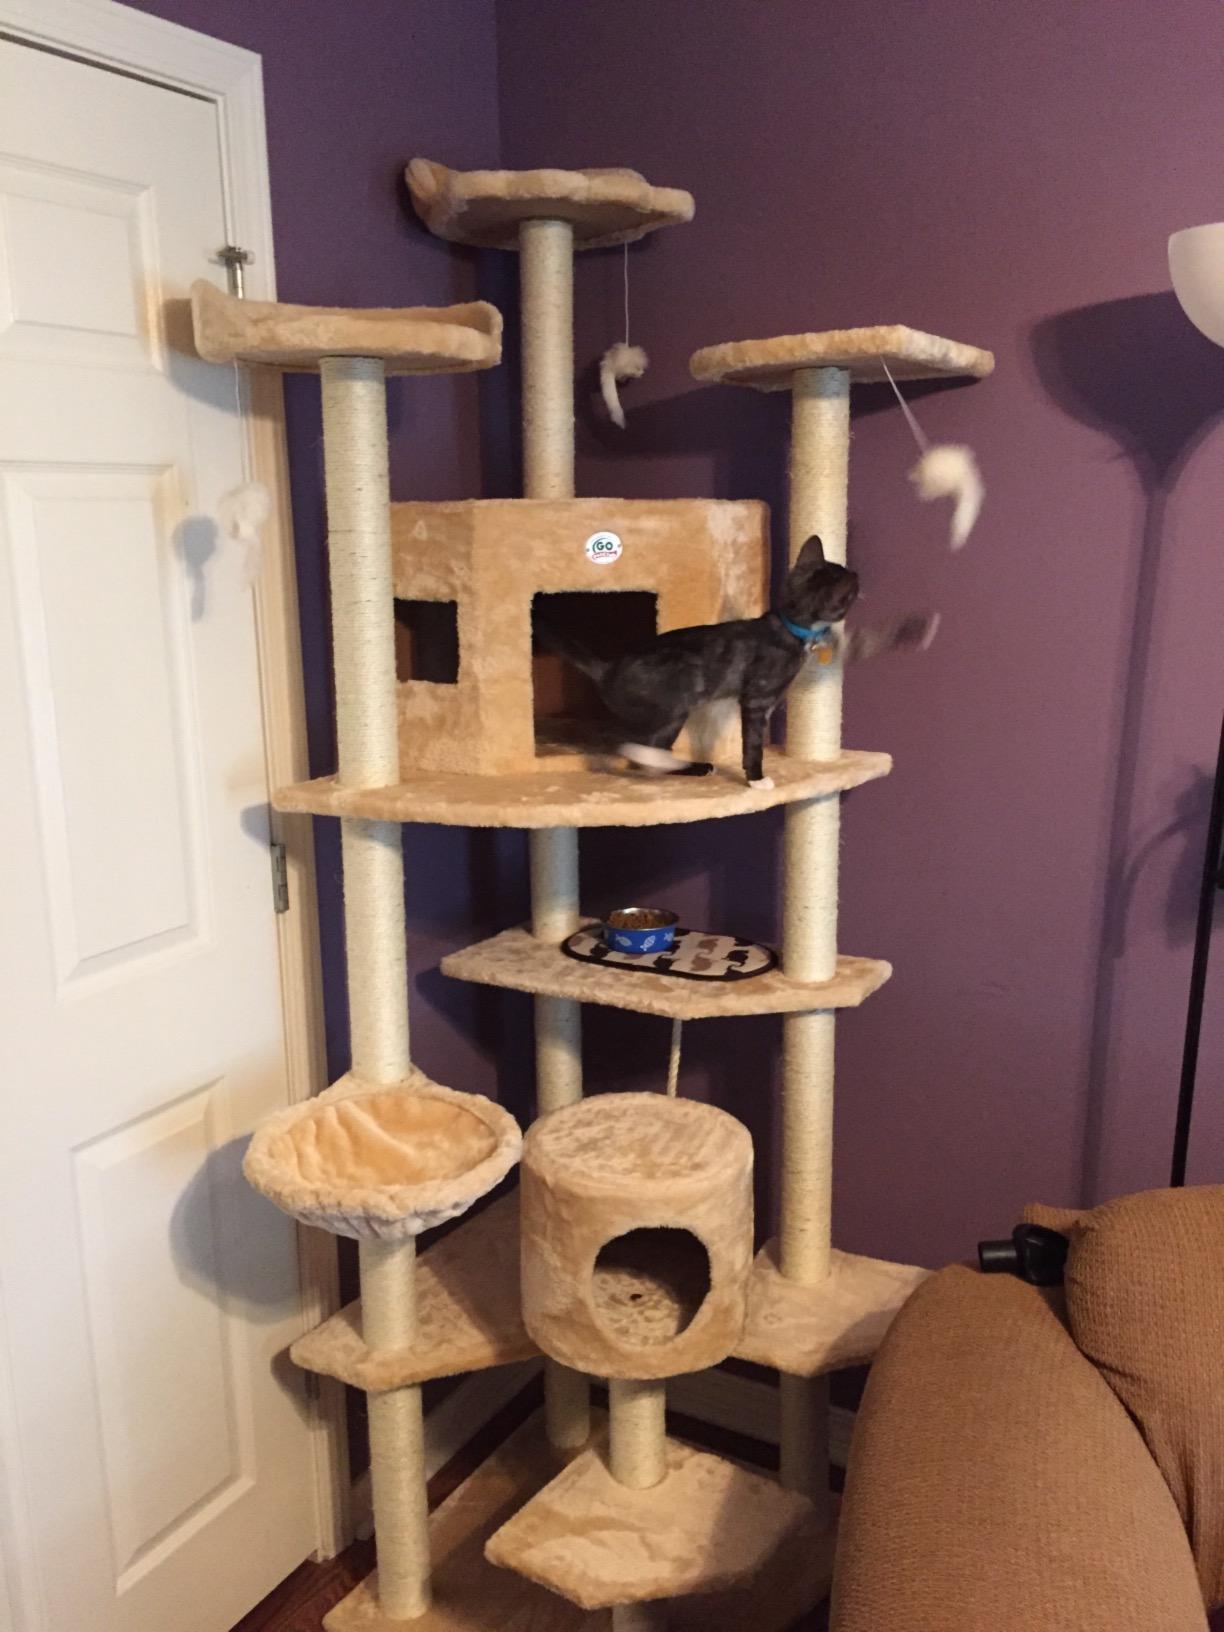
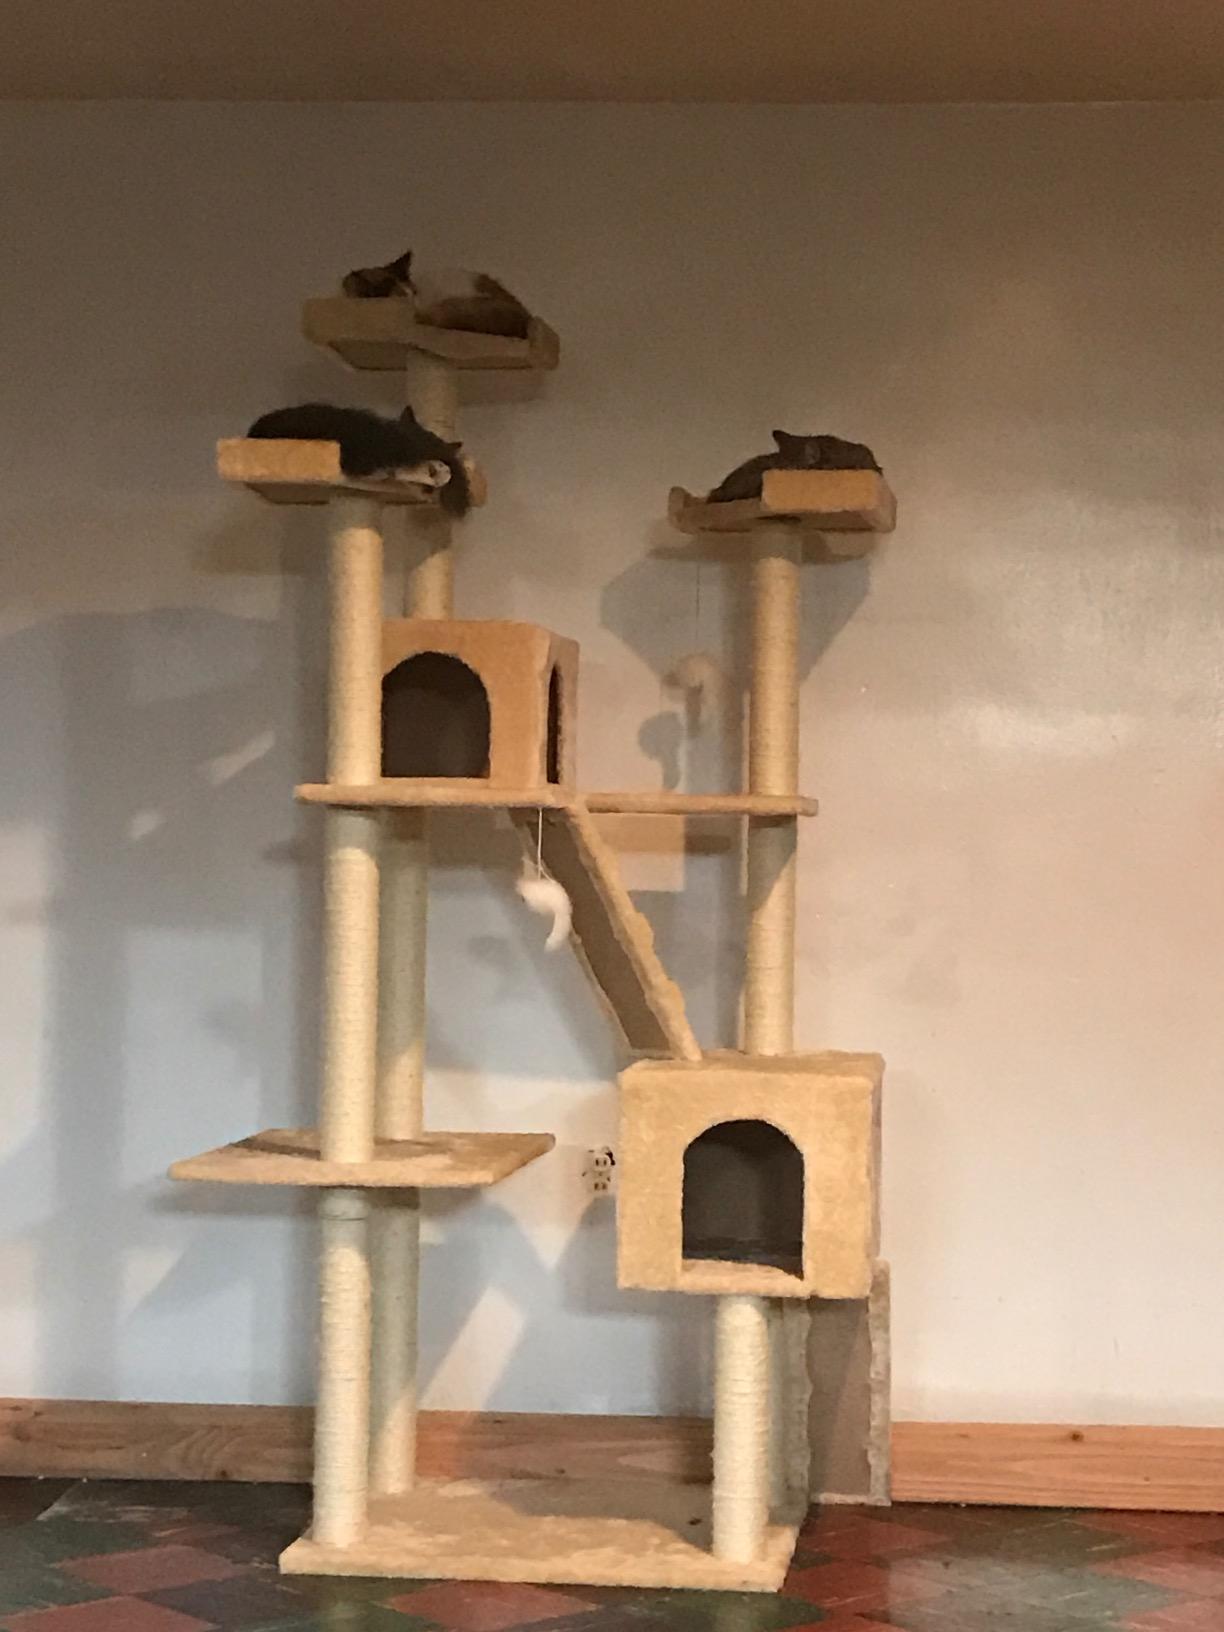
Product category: items_cat tree
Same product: no